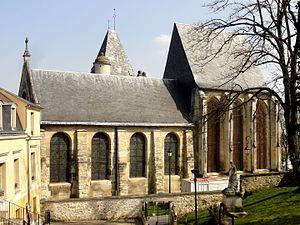
Vue depuis le sud (jardin du manoir des Tourelles).
L'église Saint-Acceul, située à Écouen, dans le Val-d'Oise, est la seule église en France placée sous le vocable de ce saint, mais elle possède une relique d'Andéol du Vivarais qui semble être le patron véritable de l'église. Le chœur et son collatéral ont été édifiés entre 1536 et 1554 pour le compte du connétable Anne de Montmorency, et constituent un ensemble élancé et élégant de style gothique flamboyant. Or, la principale richesse de l'église sont ses vitraux Renaissance du milieu du XVIᵉ siècle, qui ornent toutes les fenêtres du chœur et du collatéral. Aucune autre église du département n'a conservé tous ses vitraux d'origine. D'autre part, le clocher Renaissance est demeuré inachevé, et la basse nef construite à l'économique au début du XVIIIᵉ siècle s'accorde mal avec le chœur. L'église et ses vitraux font l'objet d'un classement précoce aux monuments historiques par liste de 1840, au moment même de l'instauration de ce type de protection. Dans ce contexte, la façade principale jusque-là provisoire est construite en 1854 selon un projet du siècle précédent resté sans suite.